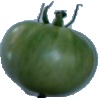
Label: Tomato not Ripened 1